Fireless locomotive

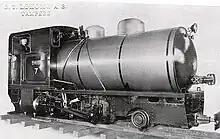
Finnish fireless locomotive showing typical configuration. Note the fitting at the front of the tank for refilling.

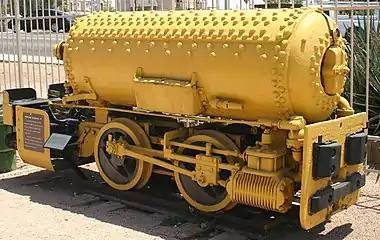
Preserved H.K. Porter, Inc. No. 3290 of 1923 powered by compressed air

A fireless locomotive is a type of locomotive which uses reciprocating engines powered from a reservoir of compressed air or steam, which is filled at intervals from an external source. They offer advantages over conventional steam locomotives of lower cost per unit, cleanliness, and decreased risk from fire or boiler explosion; these are counterbalanced by the need for a source to refill the locomotive, and by the limited range afforded by the reservoir.